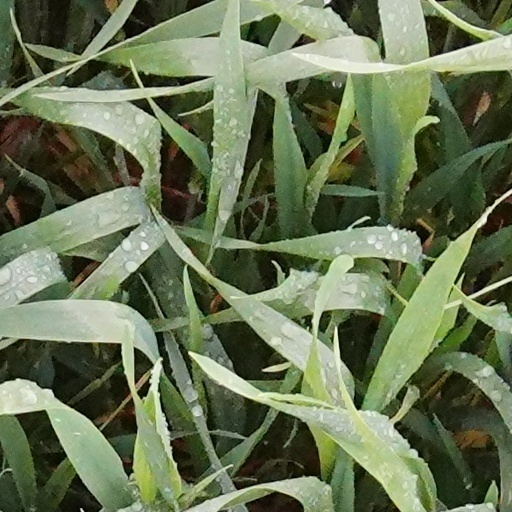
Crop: wheat